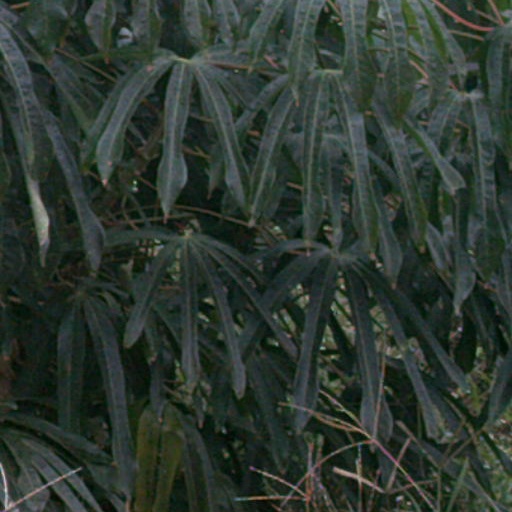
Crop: cassava